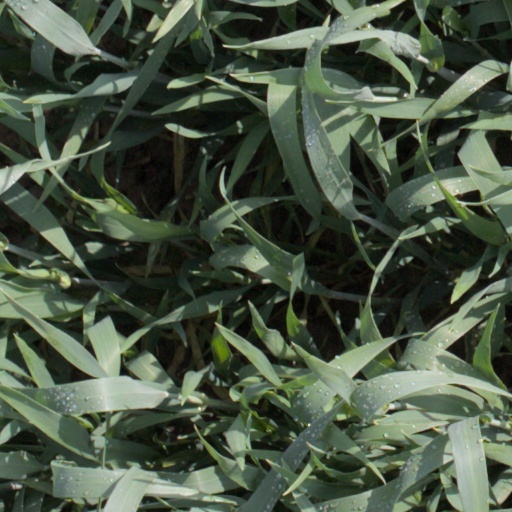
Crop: wheat